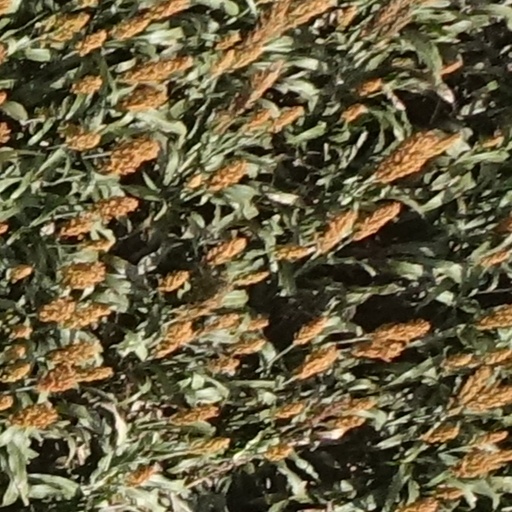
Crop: sorghum